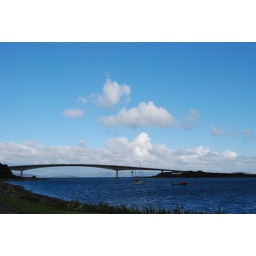
one of my favorites - proving there is such a thing as a bright blue sky in Scotland